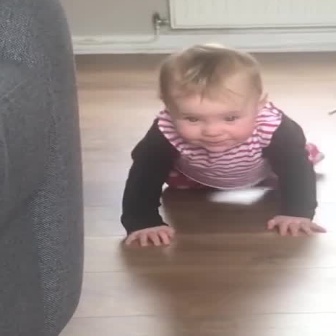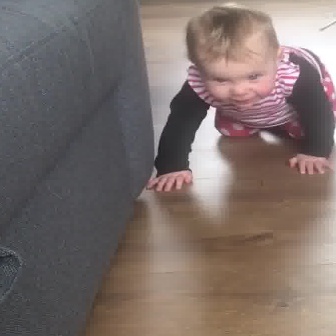
  Please identify the target specified by the bounding box [121,45,322,245] in the first image and locate it in the second image. Return the coordinates in [x_min,y_min,x_max,y_max] format.
Answer: [145,1,334,190]